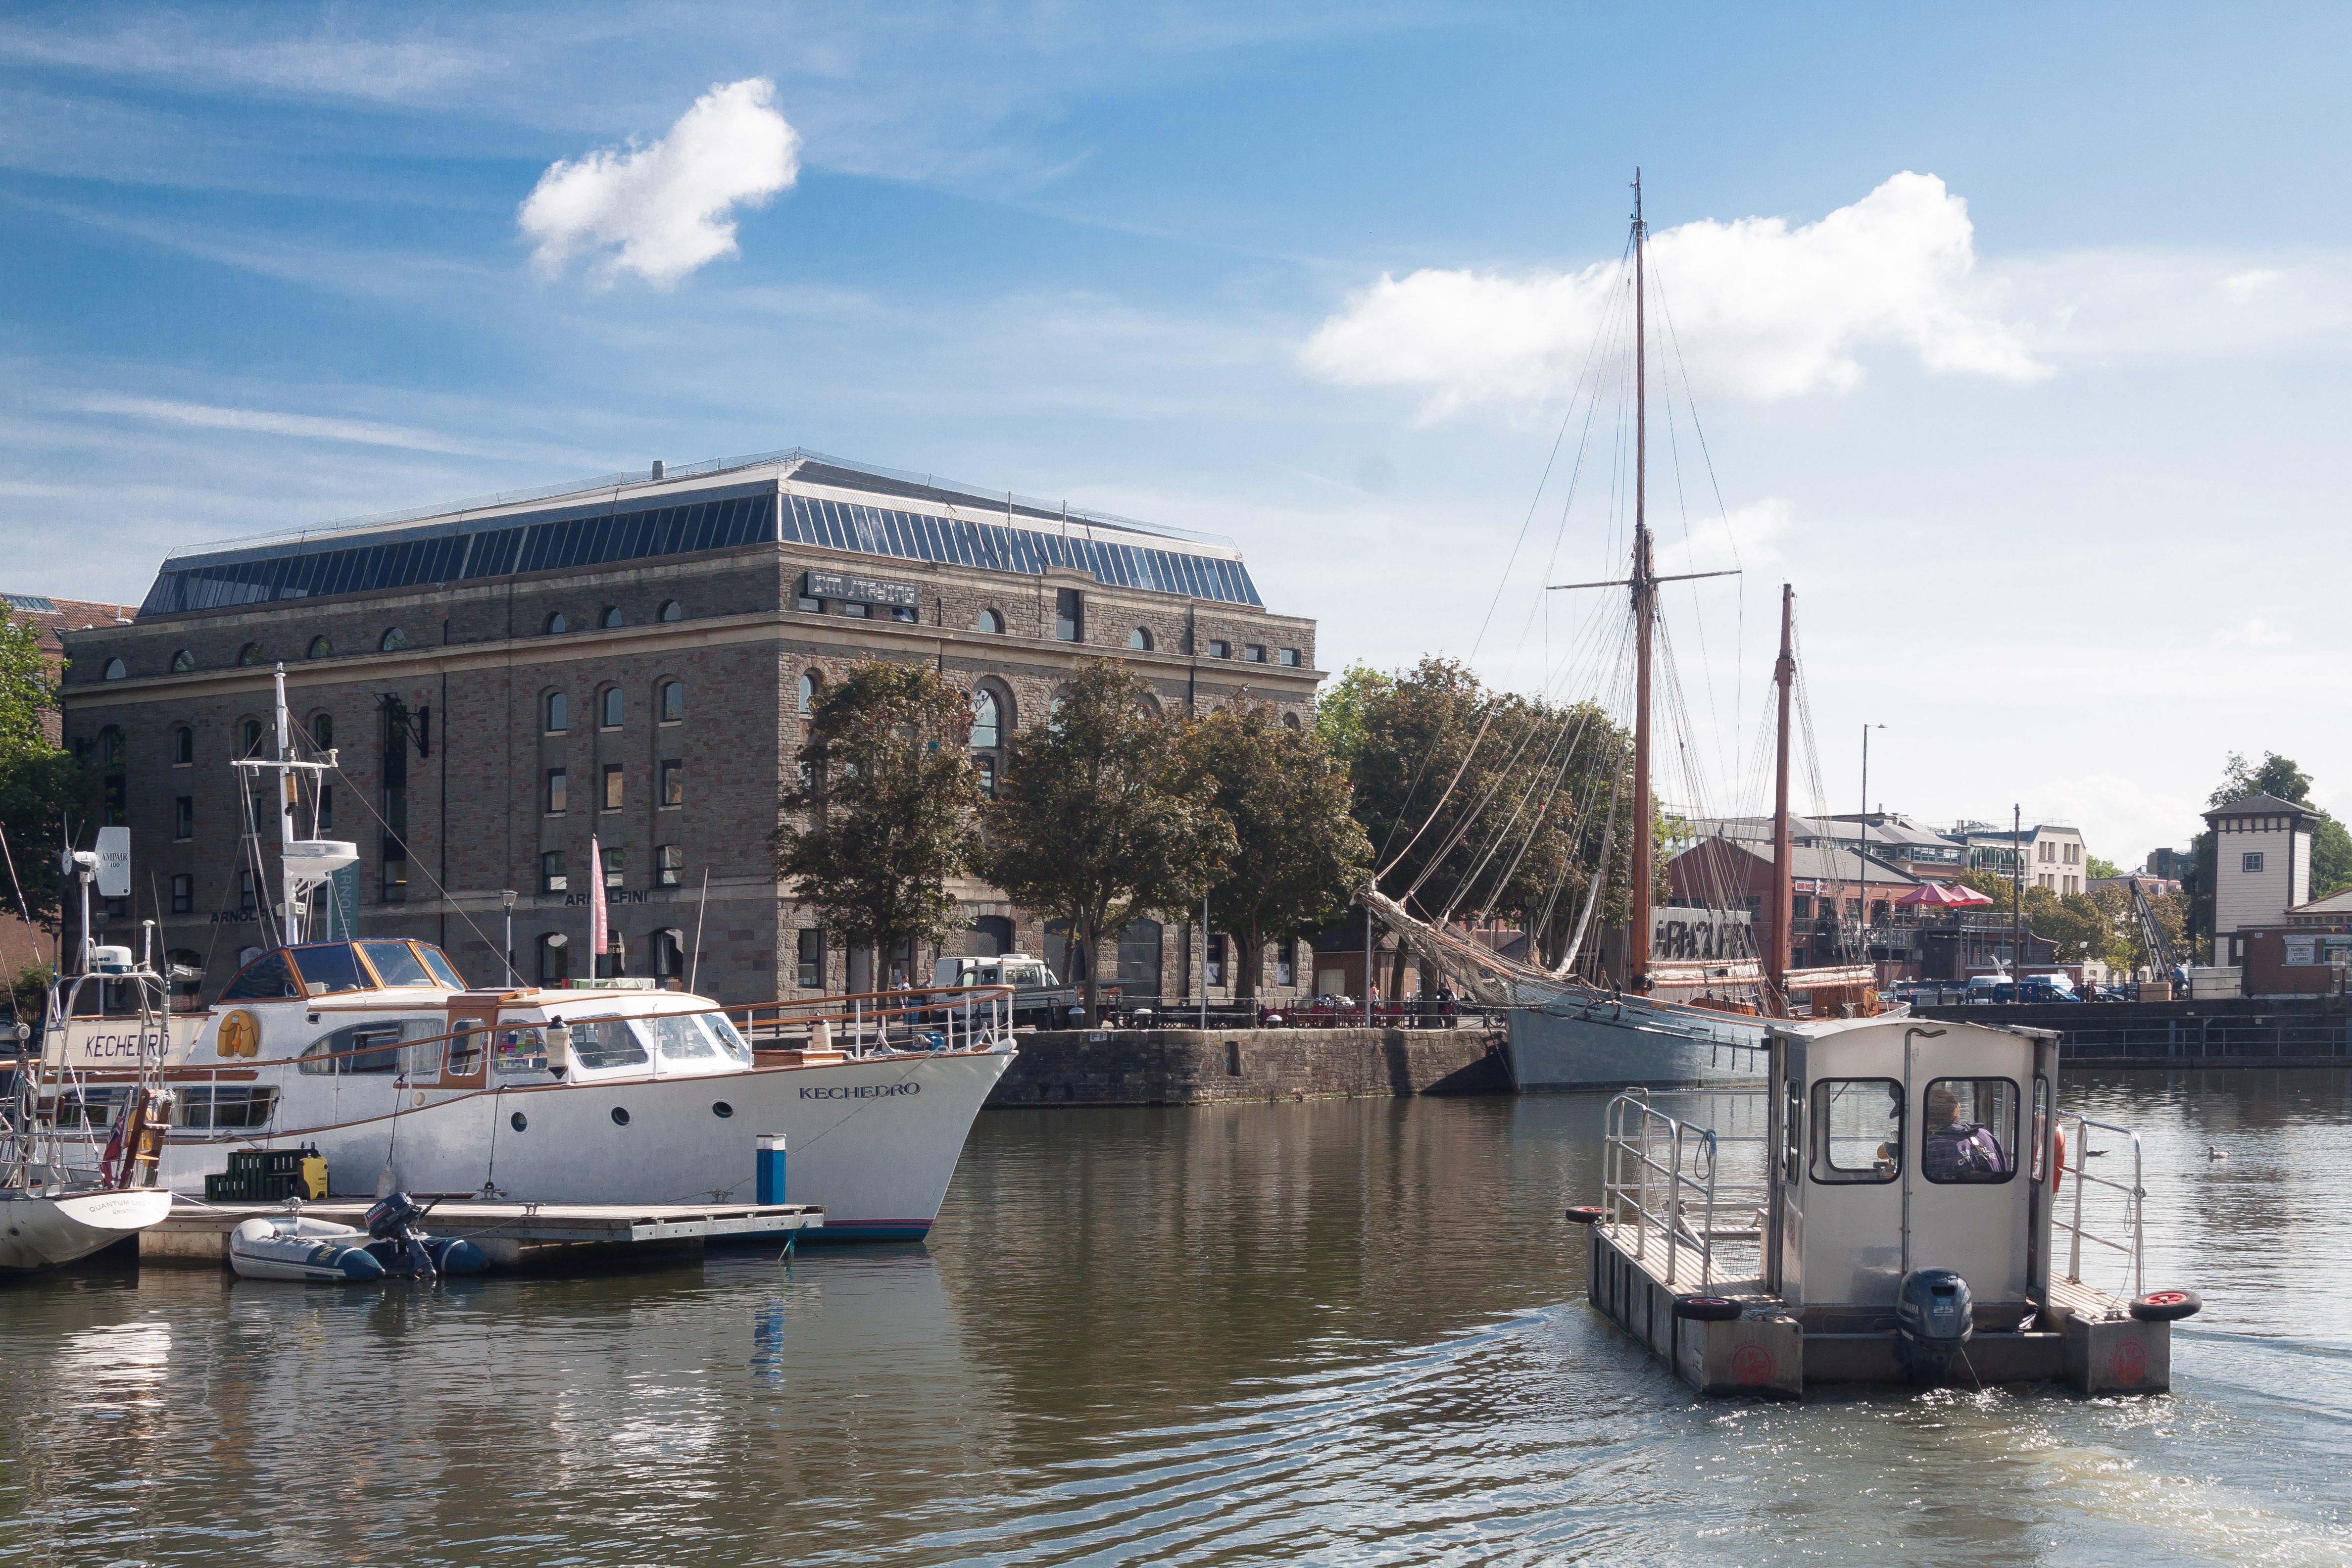
sea, water, dock, architecture, boat, city, river, canal, ship, vehicle, harbor, blue, marina, port, waterway, body of water, england, ferry, boats, channel, watercraft, victorian, bristol, passenger ship, teelagerhaus